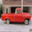
Label: pickup_truck